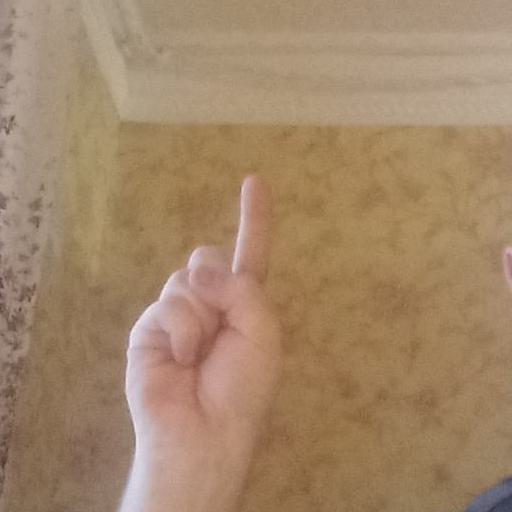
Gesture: one